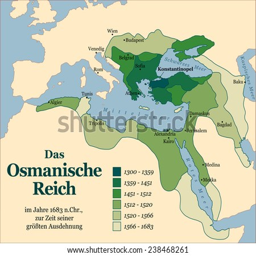
country at its greatest extent .